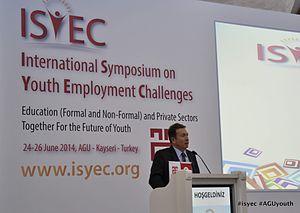
L’université Abdullah Gül est une université d’État située à Kayseri, en Turquie.